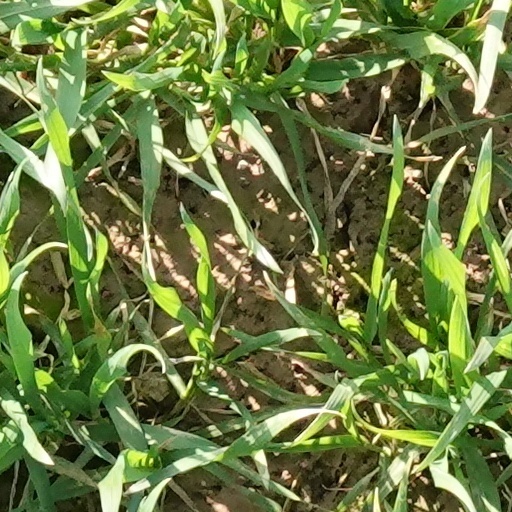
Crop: wheat